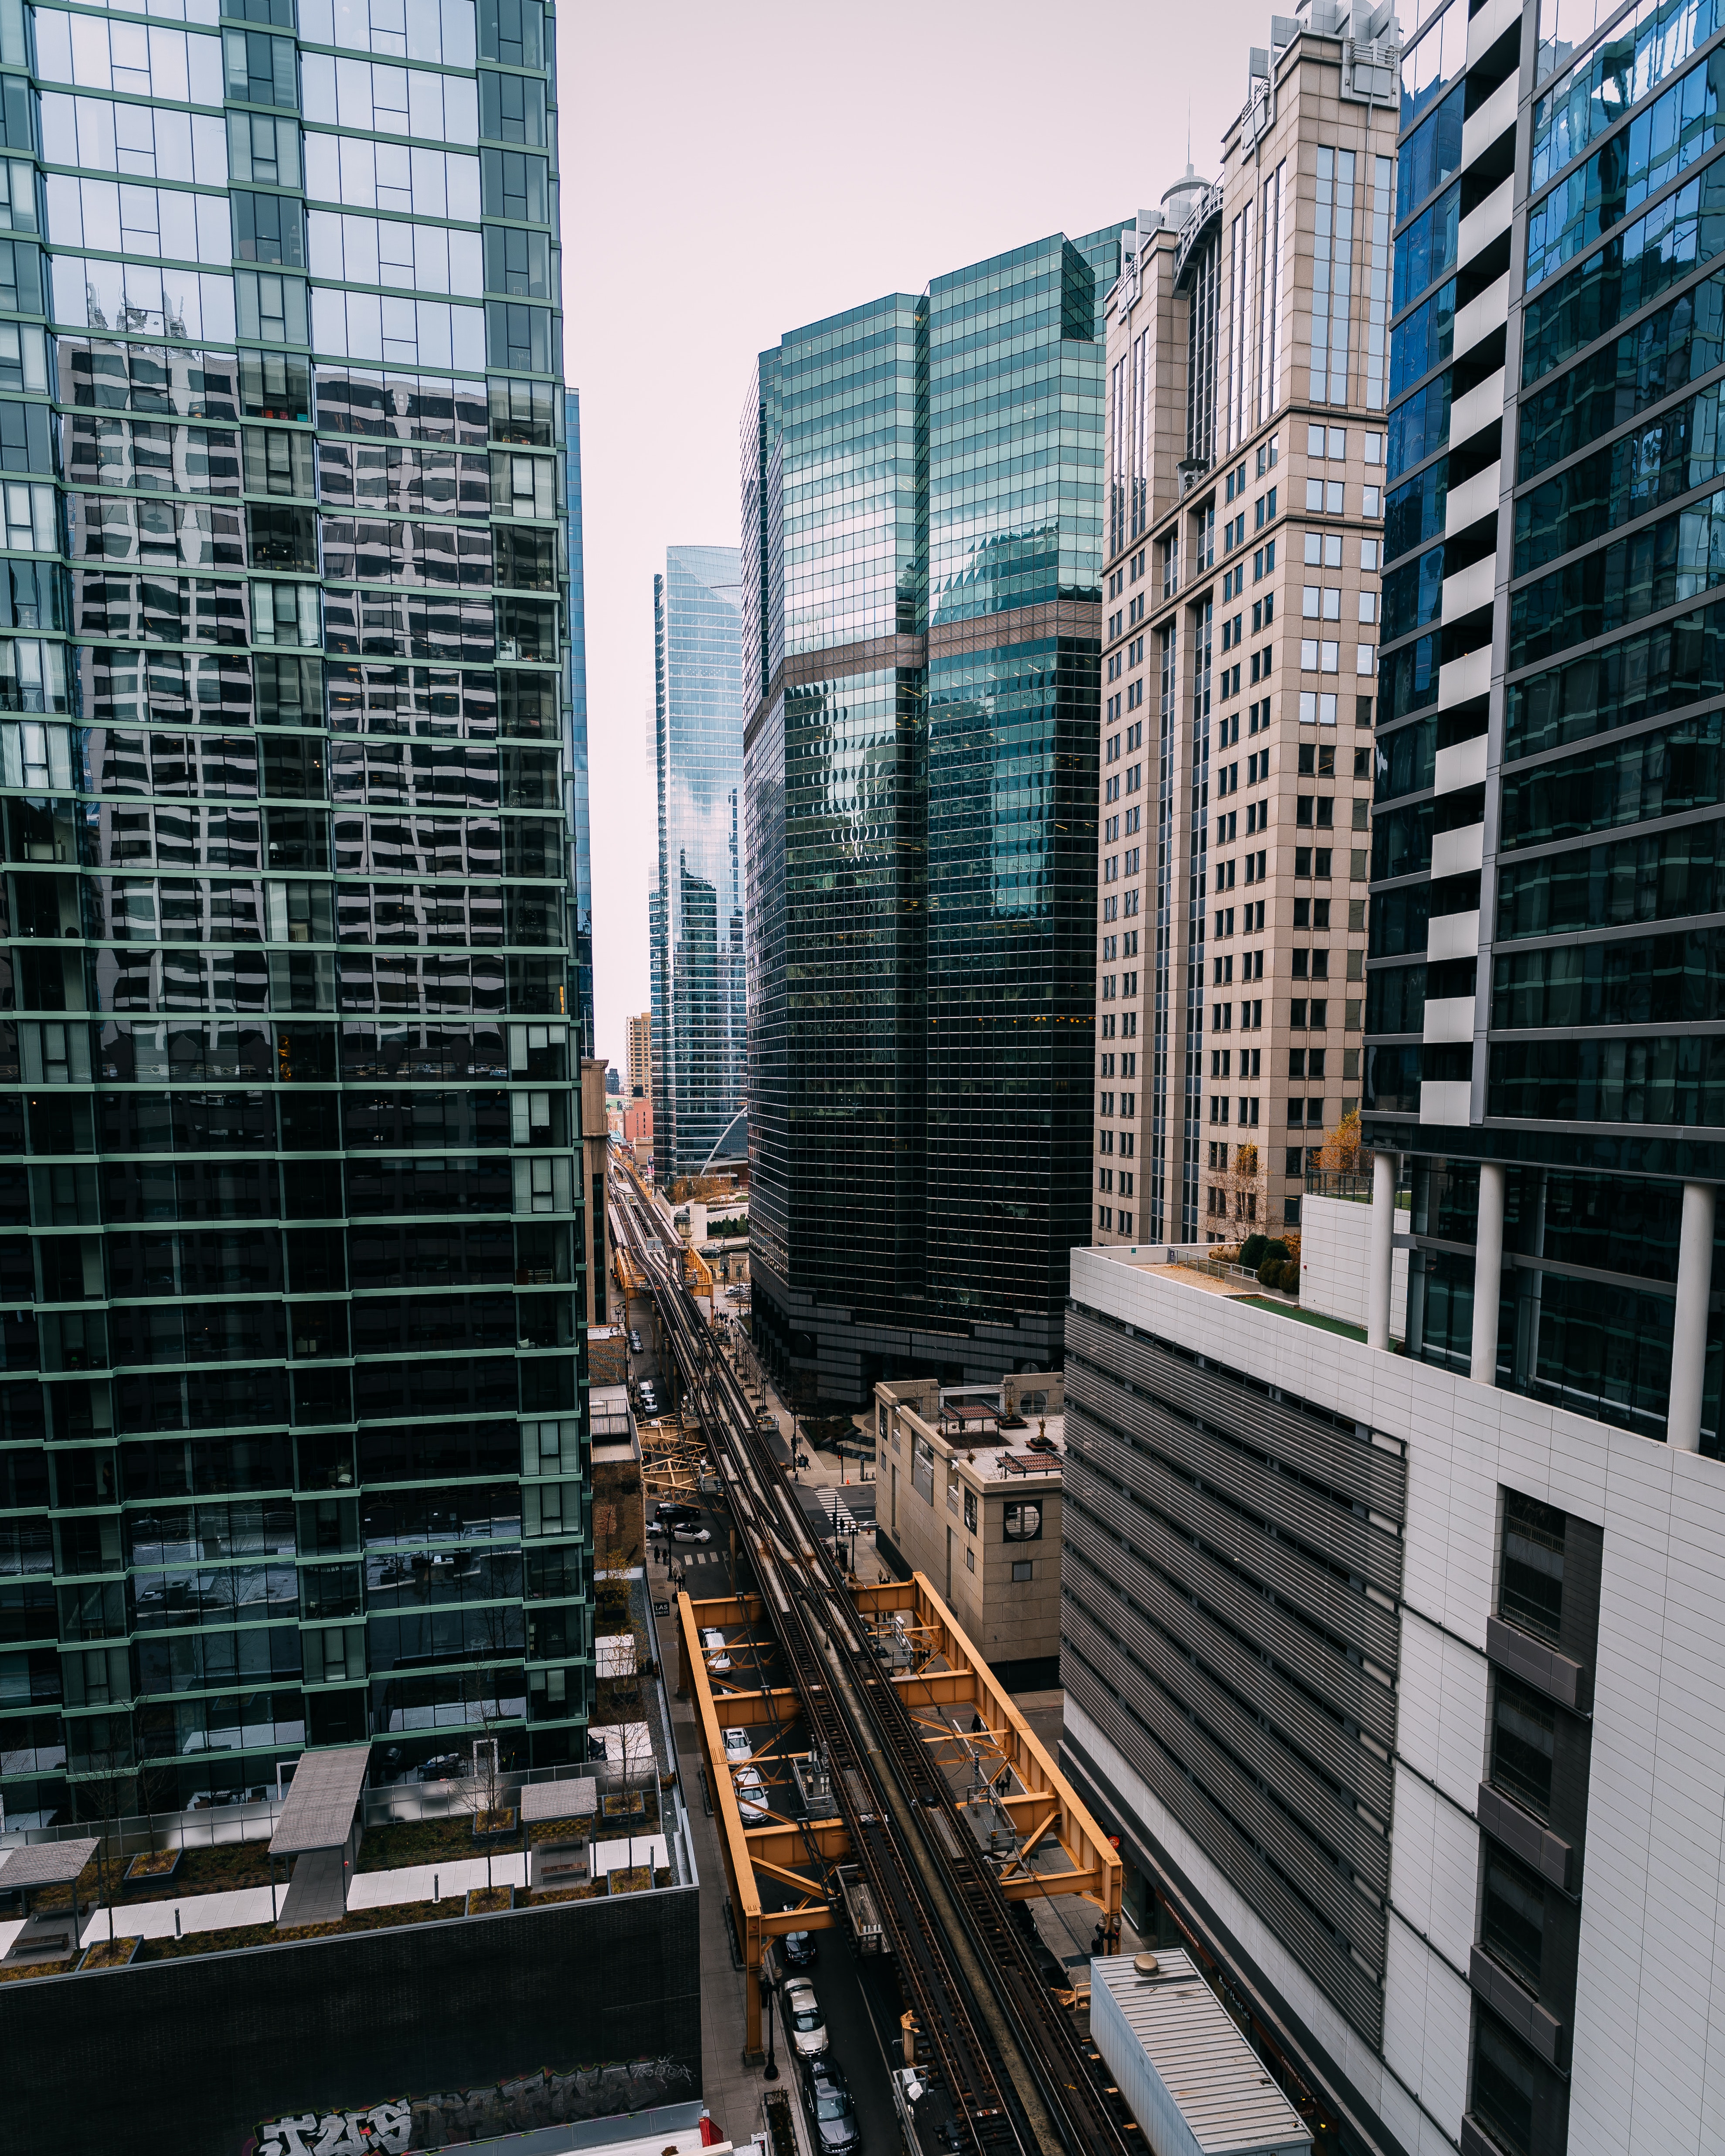
metropolitan area, metropolis, urban area, city, skyscraper, building, architecture, tower block, cityscape, human settlement, daytime, transport, downtown, condominium, commercial building, mixed use, sky, infrastructure, tower, neighbourhood, real estate, corporate headquarters, apartment, street, thoroughfare, skyline, urban design, road, vehicle